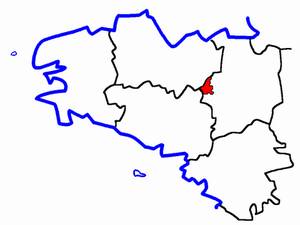
Le canton de Saint-Méen-le-Grand est une ancienne division administrative française, située dans le département d'Ille-et-Vilaine et la région Bretagne.